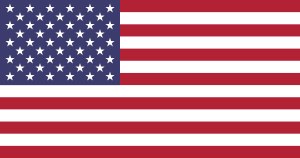
USA's flag
USA's flag
USA's flag kaldes også Stars and Stripes eller Old Glory.